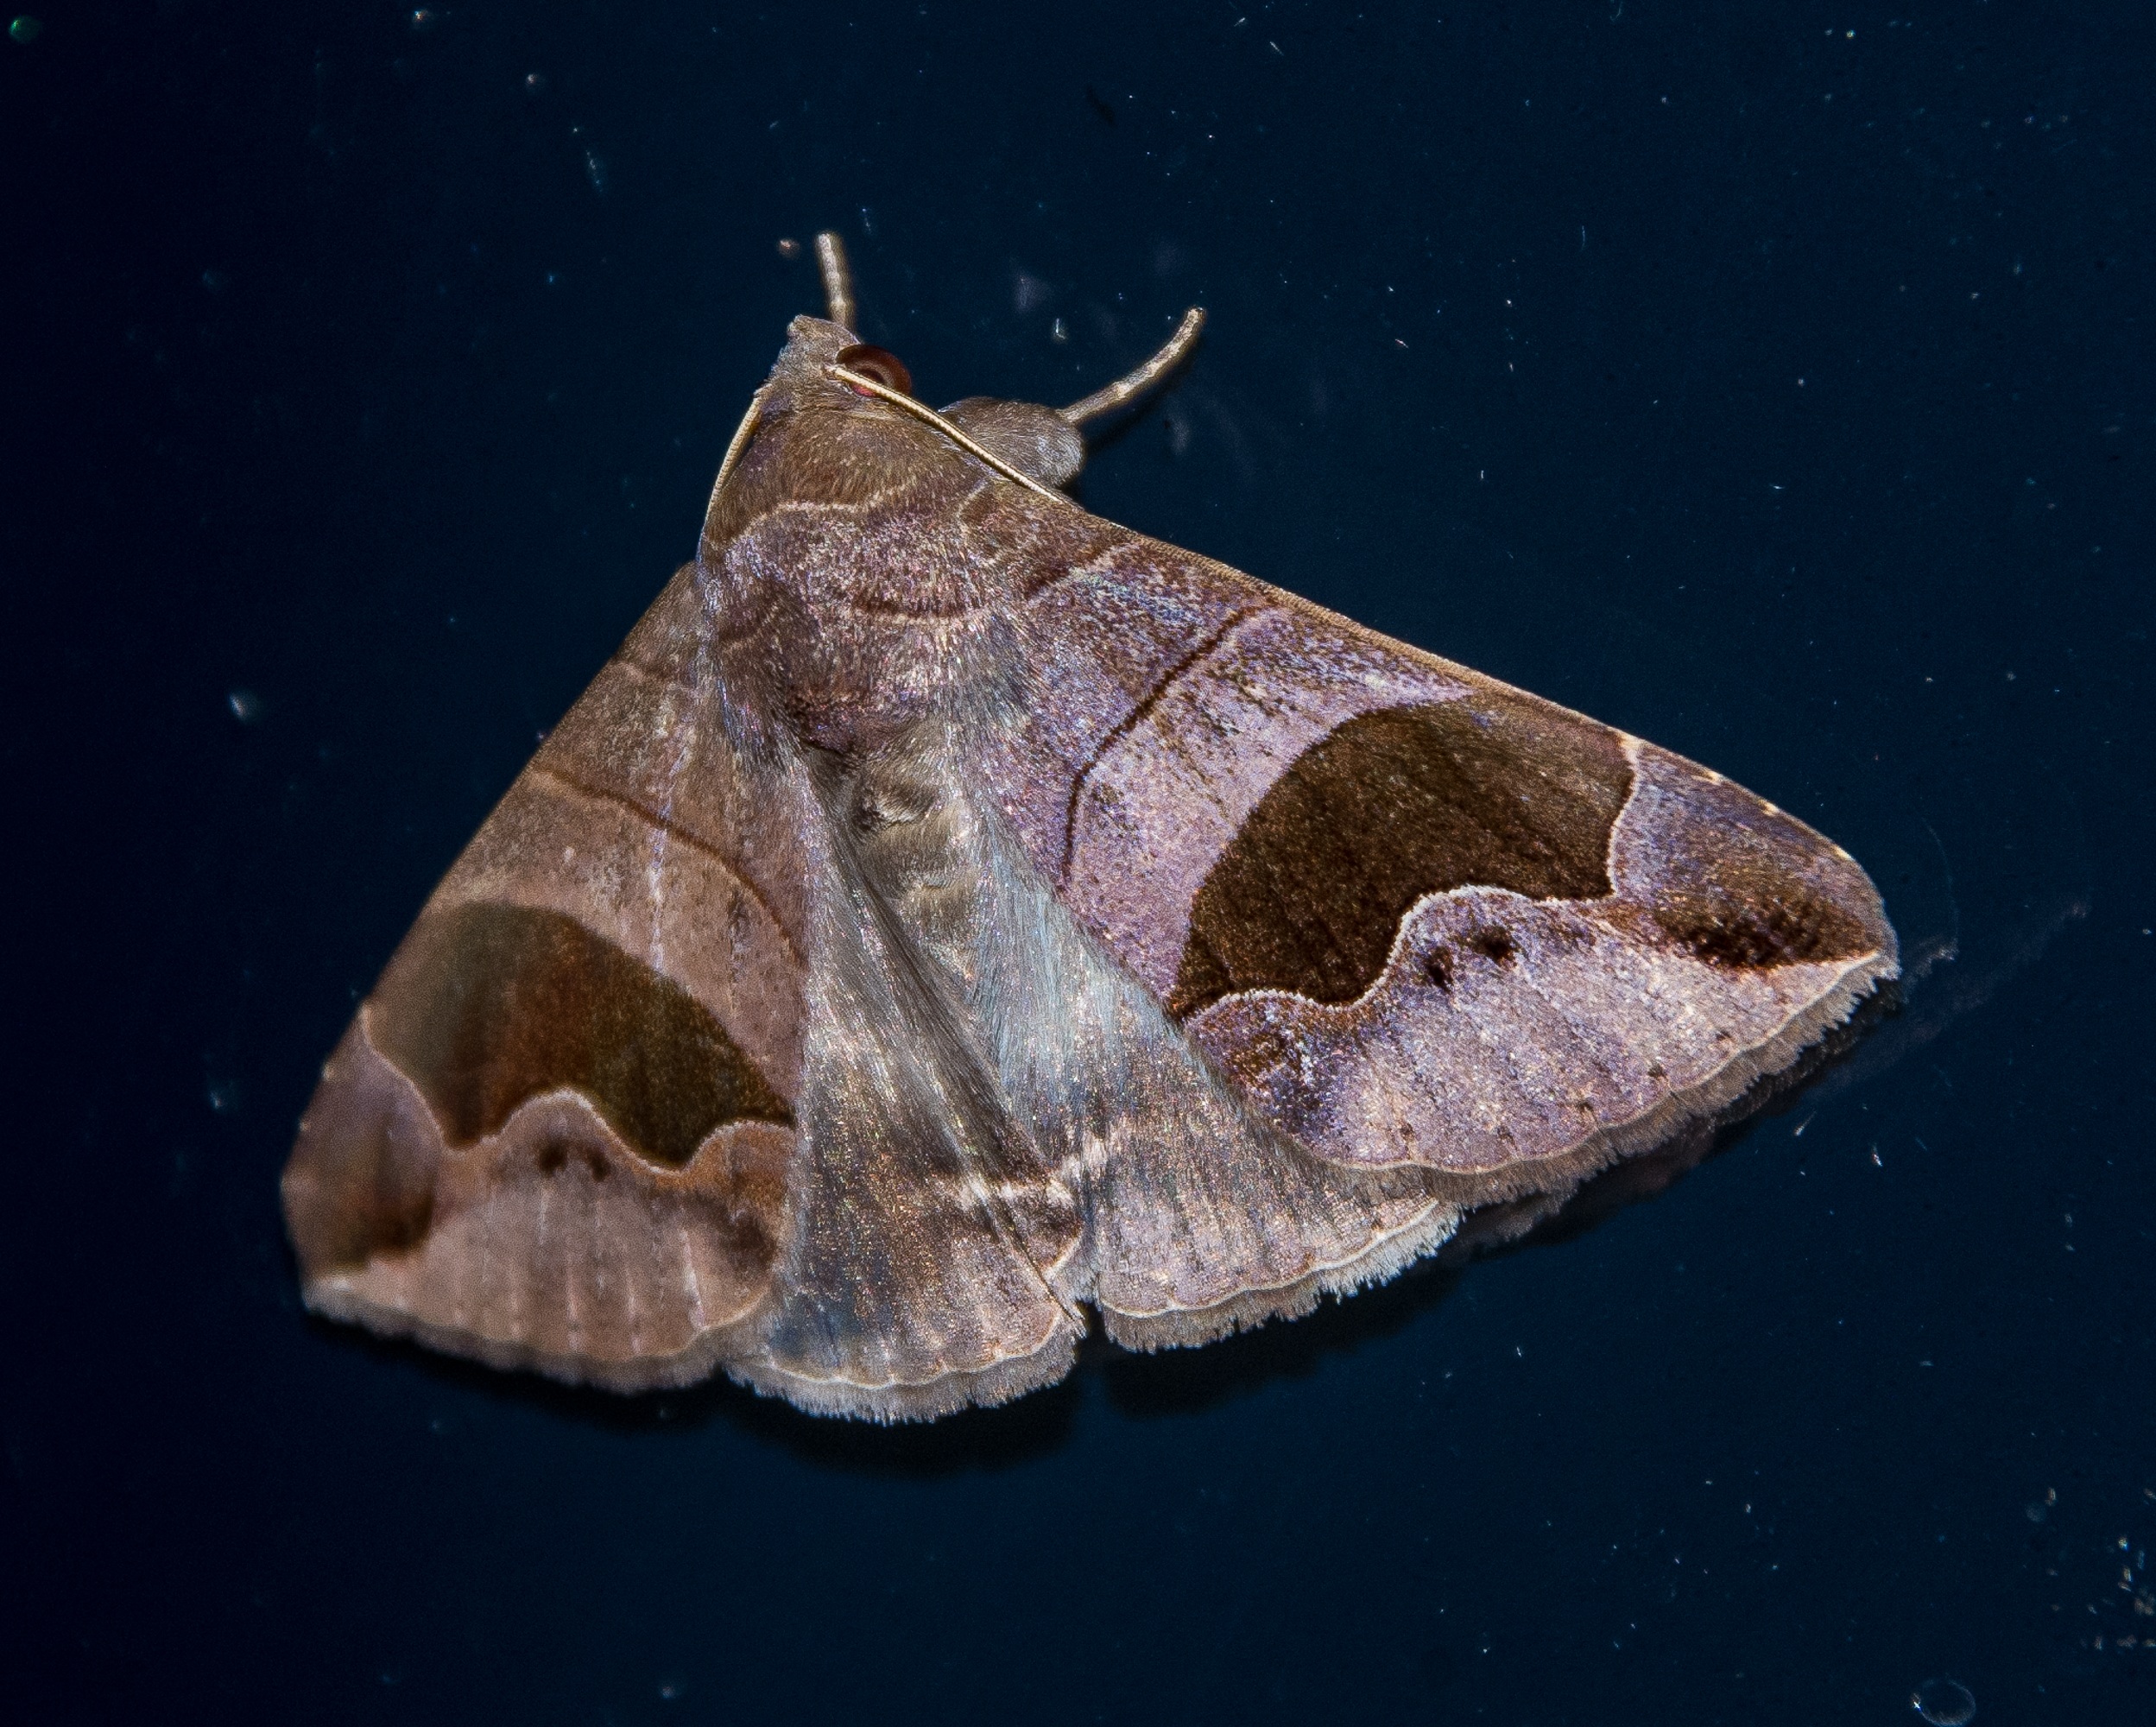
wing, night, wild, pattern, insect, biology, brown, moth, fauna, invertebrate, australia, large, queensland, macro photography, marine biology, moths and butterflies, deep sea fish